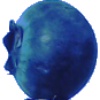
Label: huckleberry